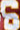
Number: 6